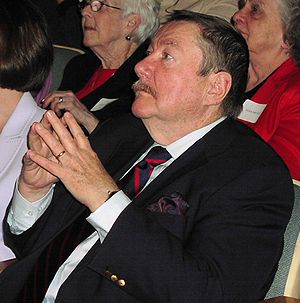
Robert B. Parker
Robert Brown Parker var en amerikansk forfatter af kriminalromaner. Han blev især kendt for sine romaner om privatdetektiven Spenser, som var hovedperson i næsten 40 udgivelser, men han har skrevet adskillige andre romaner. Flere af hans romaner er filmatiseret, blandt andet westernen Appaloosa, der kom som film i 2008.